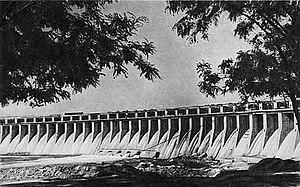
Le plan quinquennal en URSS est un document de planification économique gouvernemental fixant des objectifs de production, sur une période de cinq ans, utilisé en Union soviétique depuis le Iᵉʳ Plan jusqu'au XIIIᵉ Plan.